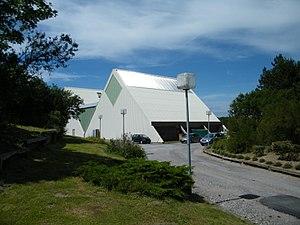
Fort-Mahon-salle communale.